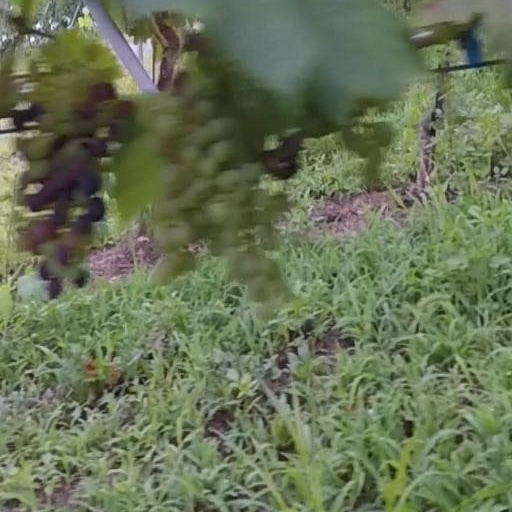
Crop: grape